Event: Ecuador Earthquake
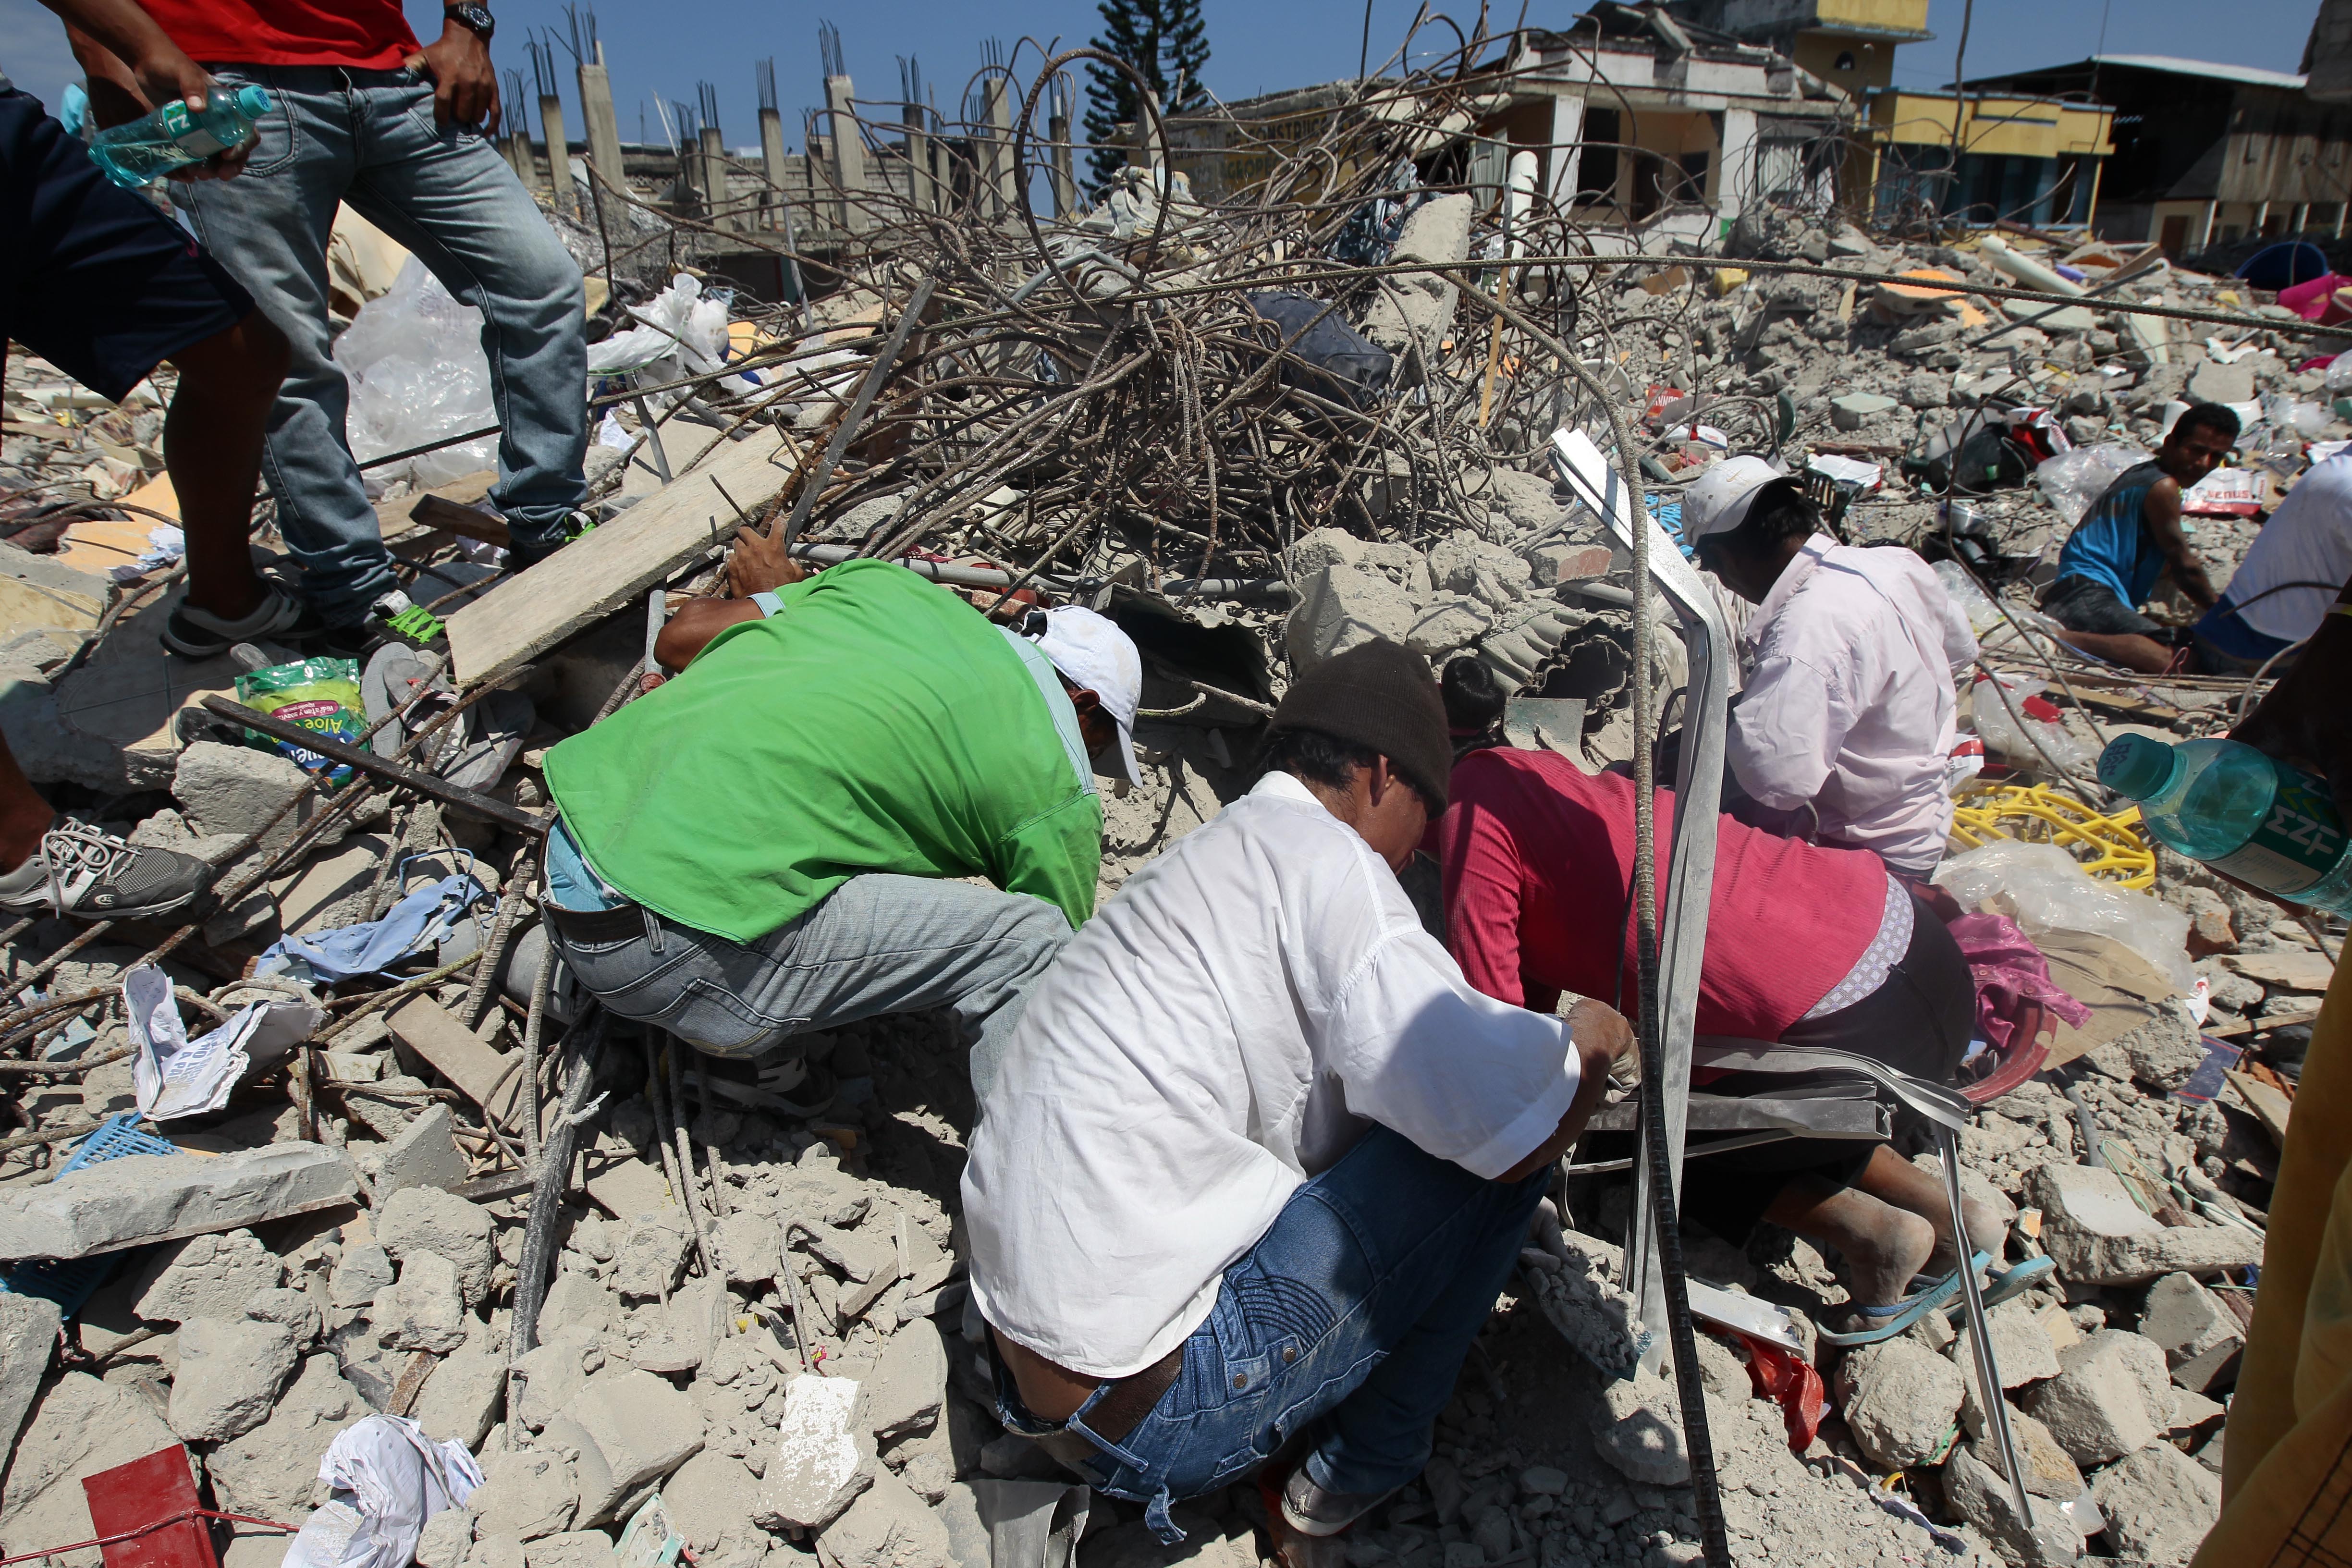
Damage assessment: damage